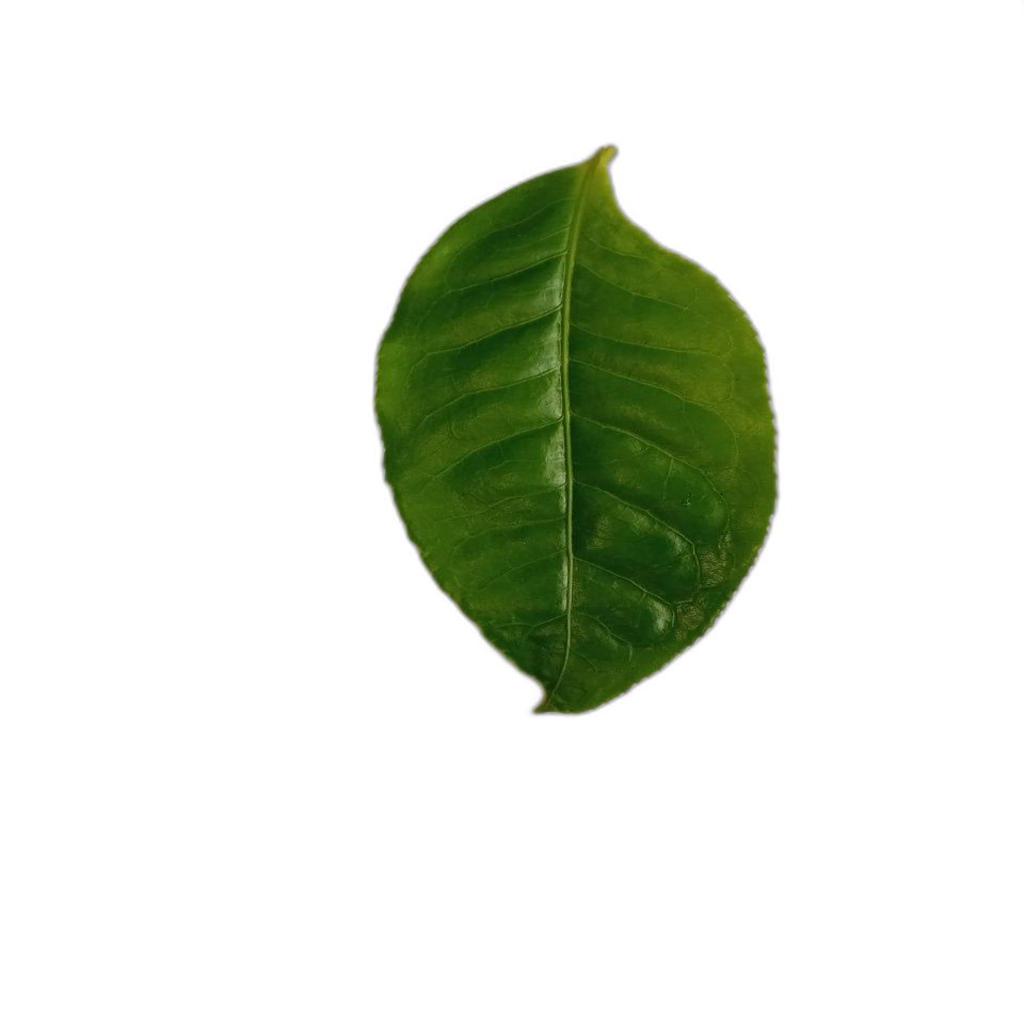
Label: Healthy